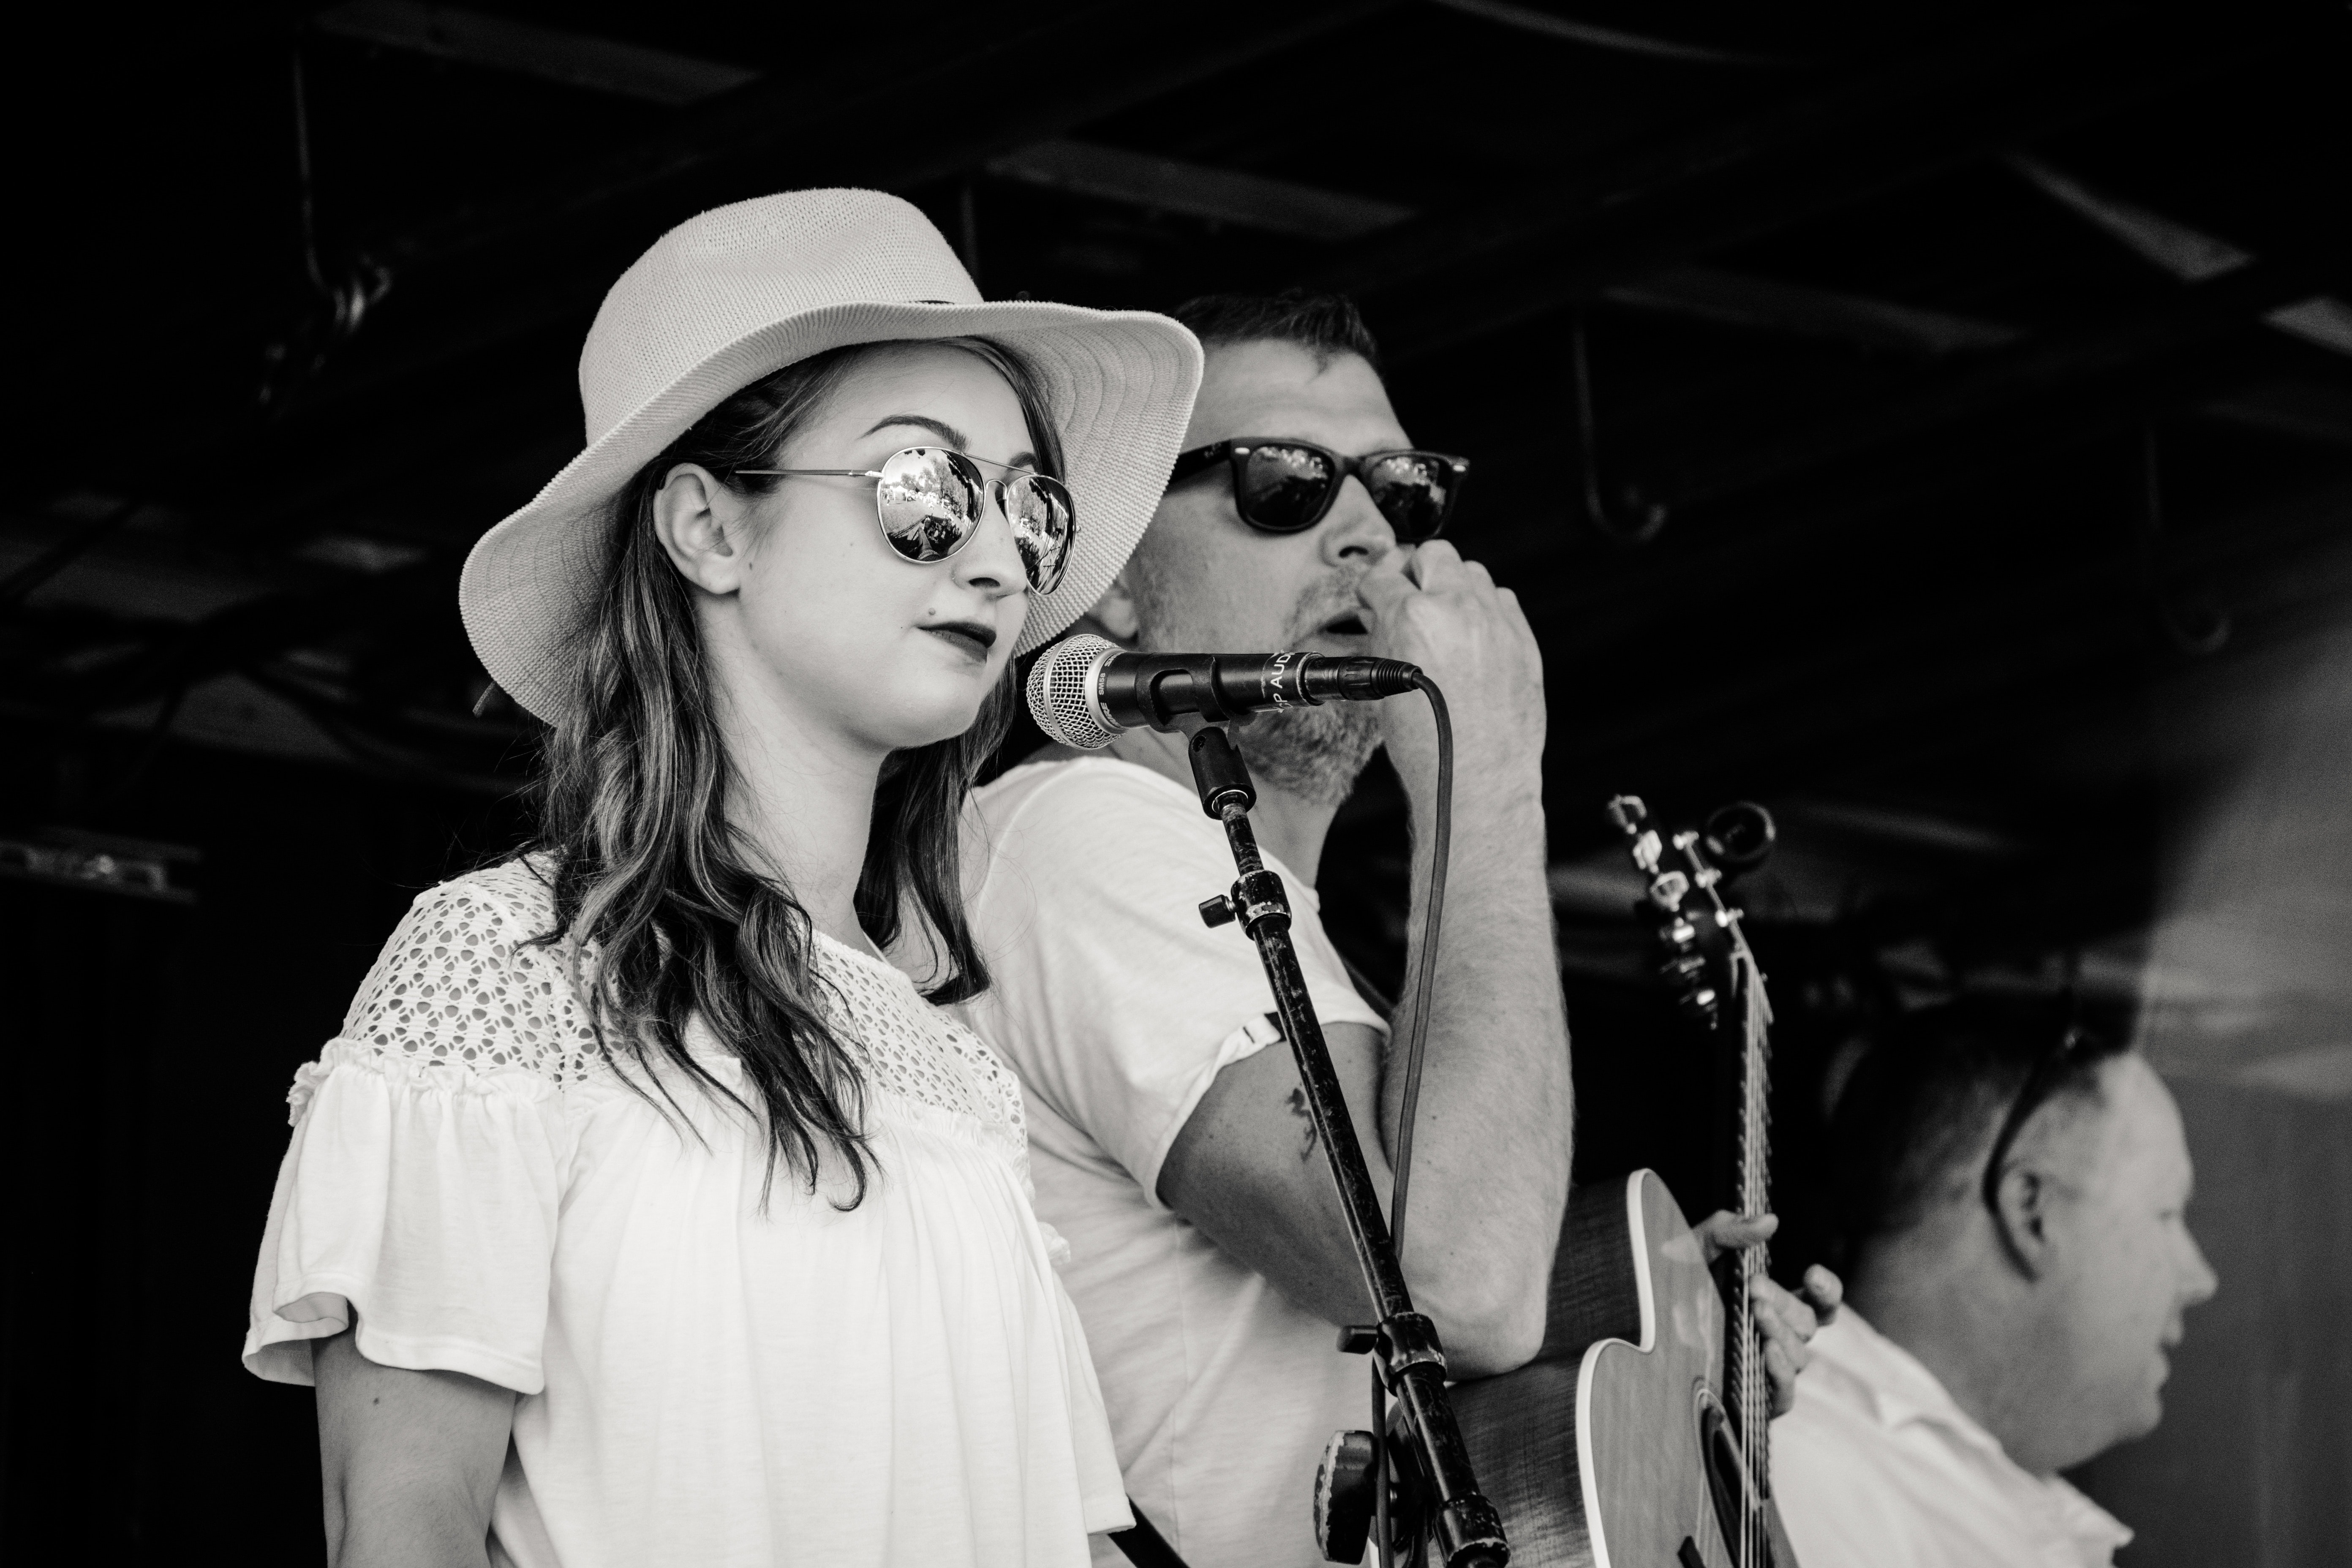
music, musician, black and white, microphone, eyewear, photography, performance, singing, music artist, singer, monochrome photography, vision care, girl, glasses, pop music, fun, event, audio, performing arts, monochrome, sunglasses, concert, musical instrument